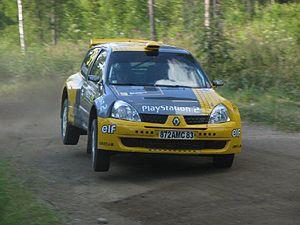
Le championnat du monde des rallyes junior est une compétition de rallye automobile créée par la FIA en 2001 pour permettre aux jeunes pilotes d'accéder à la catégorie reine, le WRC. Pour y participer, les pilotes ne peuvent être âgés de plus de 28 ans en début d'année. Les voitures éligibles sont des deux roues motrices à moteur atmosphérique, répondant à la réglementation Super 1600 ou FIA Groupe N d'une cylindrée de moins de 2 000 cm³, ou groupe R, ou FIA Groupe A d'une cylindrée de moins de 2 000 cm³. Les pneus sont fournis par le manufacturier italien Pirelli.
Jean-Marc Fortin, né le 4 juillet 1968, est un copilote belge de rallyes et de rallyes-raids.